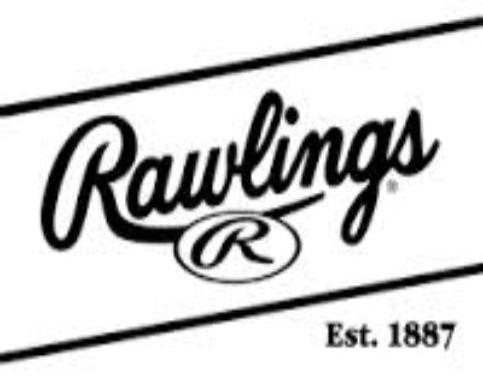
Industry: Sports